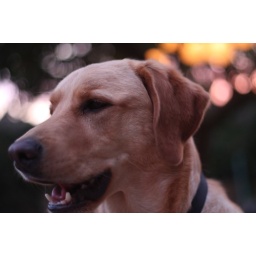
Even my dog looks better in the dreamy golden sunset.